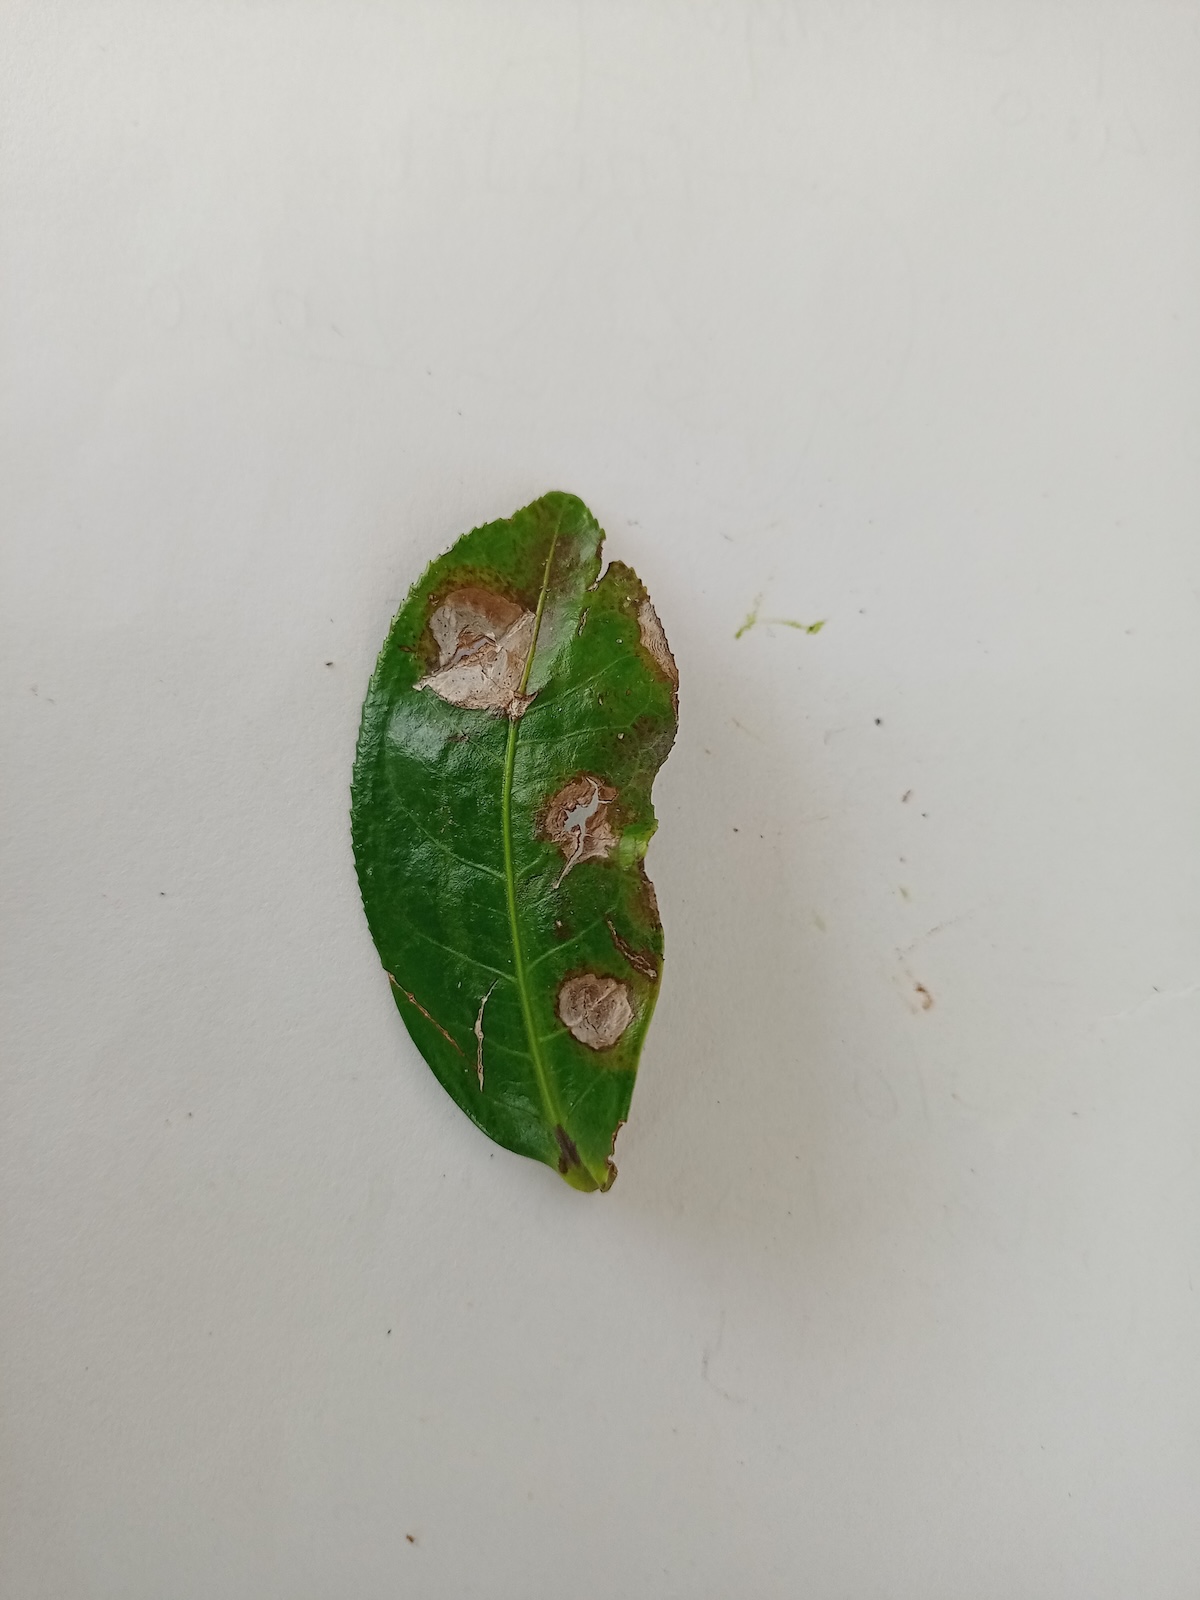
Label: Gray Blight